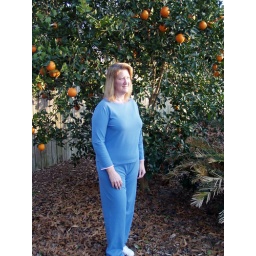
Here I am sporting my new workout attire in front of our naval orange tree.